Birding in Chennai

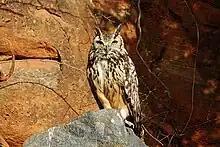
Great horned owl at Nanmangalam RF

Potheri Lake is a rain fed freshwater lake situated near Potheri a small village on the outskirts of Chennai. It is situated right beside the SRMIST. The habitat in this place is a rain fed freshwater lake system, grasslands on the East and Southeast of the lake and scrub forests on the southern end. Till now 147 species have been recorded at this lake.